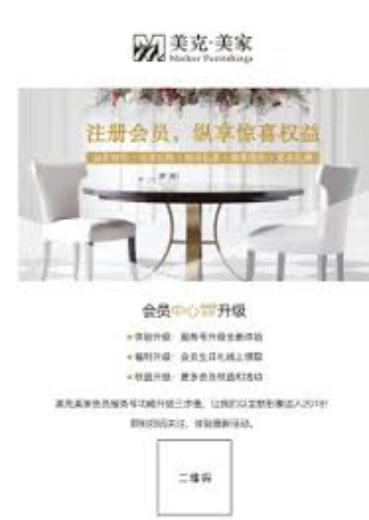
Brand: markor furnishings
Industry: Necessities